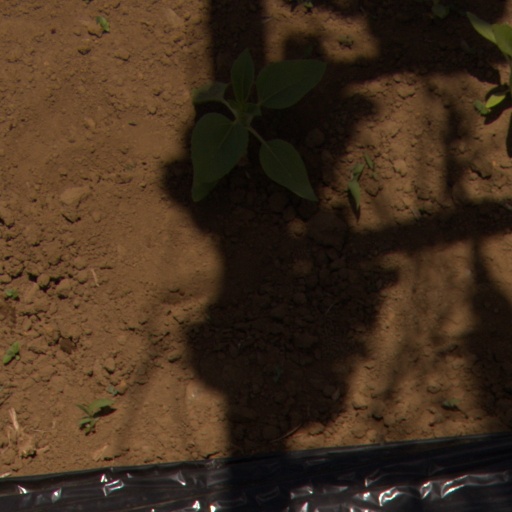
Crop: Jerusalem artichoke